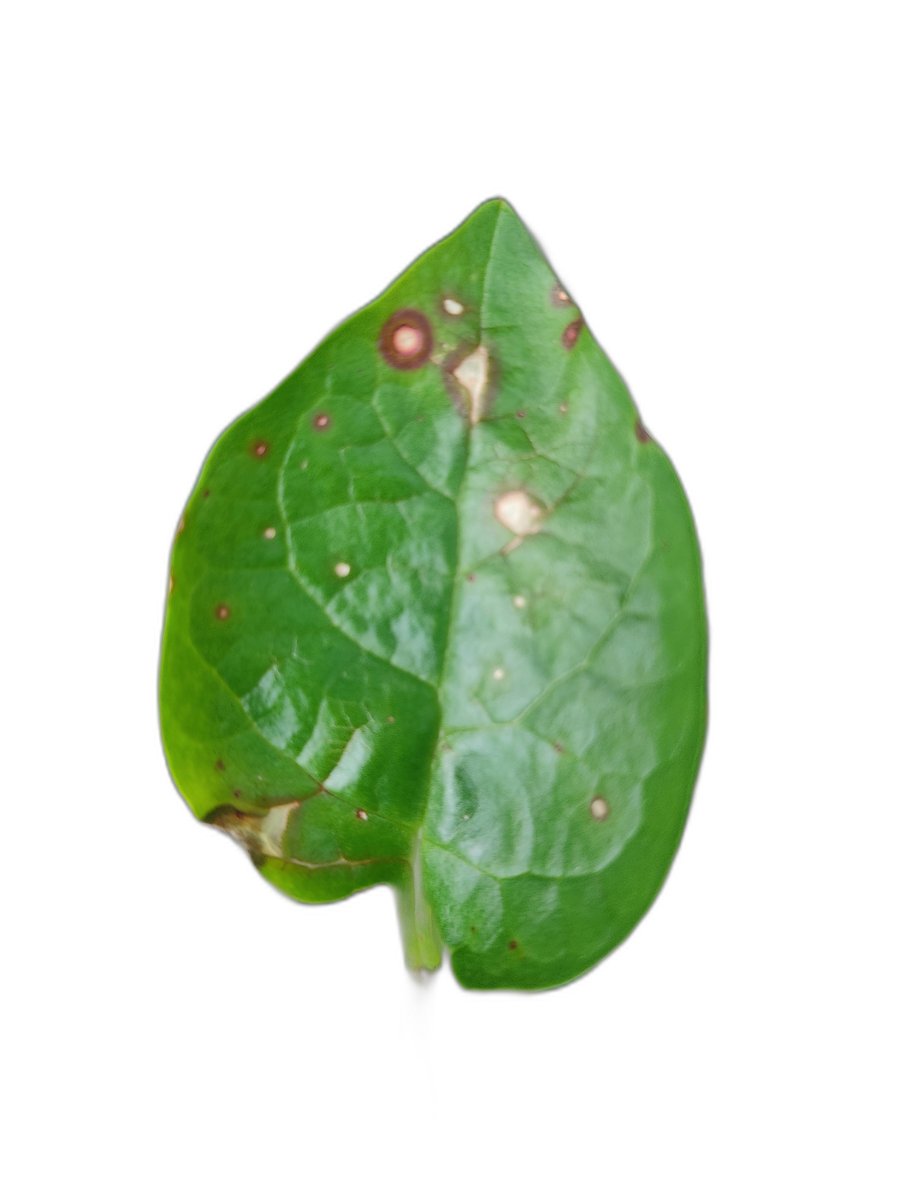
Label: Bacterial-Spot